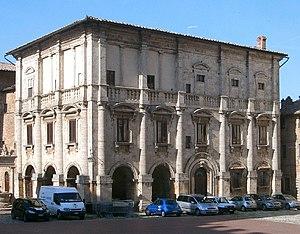
Montepulciano est une commune italienne d'environ 14 500 habitants, située dans la province de Sienne, en Toscane, une des régions d'Italie.